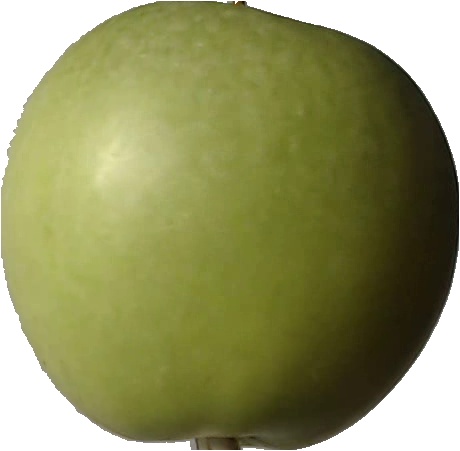
Label: apple_granny_smith_1